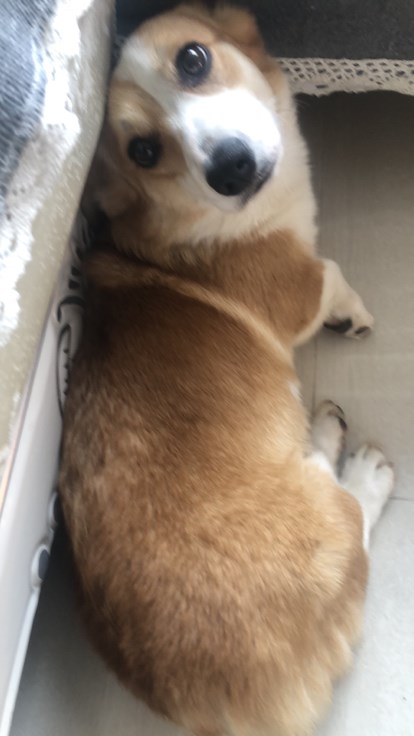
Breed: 2909-n000116-Cardigan